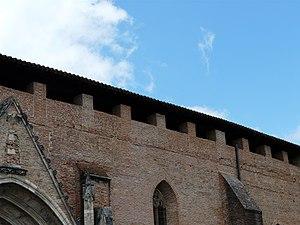
Chemin de ronde de l'ancienne cathédrale de Rieux, Haute-Garonne, France.
La cathédrale de la Nativité-de-Marie de Rieux est une cathédrale catholique romaine située sur la commune de Rieux-Volvestre département de la Haute-Garonne, dans la région Occitanie, en bordure de l'Arize.